Matteo Albertone

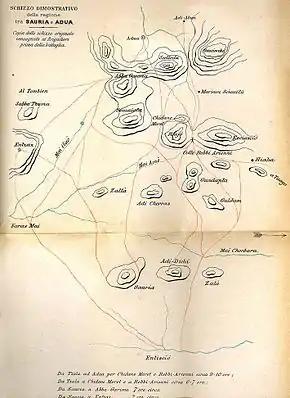
The faulty map given to Italian brigadiers at Adwa, that shows "Mount Kidane Meret" ("Monte Chidane Meret")

At midnight it was found that the paths followed by Albertone and Arimondi were converging. Albertone took the lead, forcing Arimondi to stop for an entire hour. Since the Native Brigade marched faster than the two others, by 3:30 a.m. Albertone reached his intended position, on what he thought was the Kidane Meret. His guides, though, informed him that the brigade was on Erarà Hill. After an hour, not seeing Arimondi coming into line on his right as he expected, Albertone deemed that he was on the wrong position and decided to resume the march toward the real Kidane Meret, away.